Witold Doroszewski

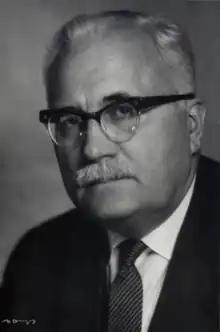

Witold Doroszewski (1899–1976) was a Polish lexicographer and linguist.